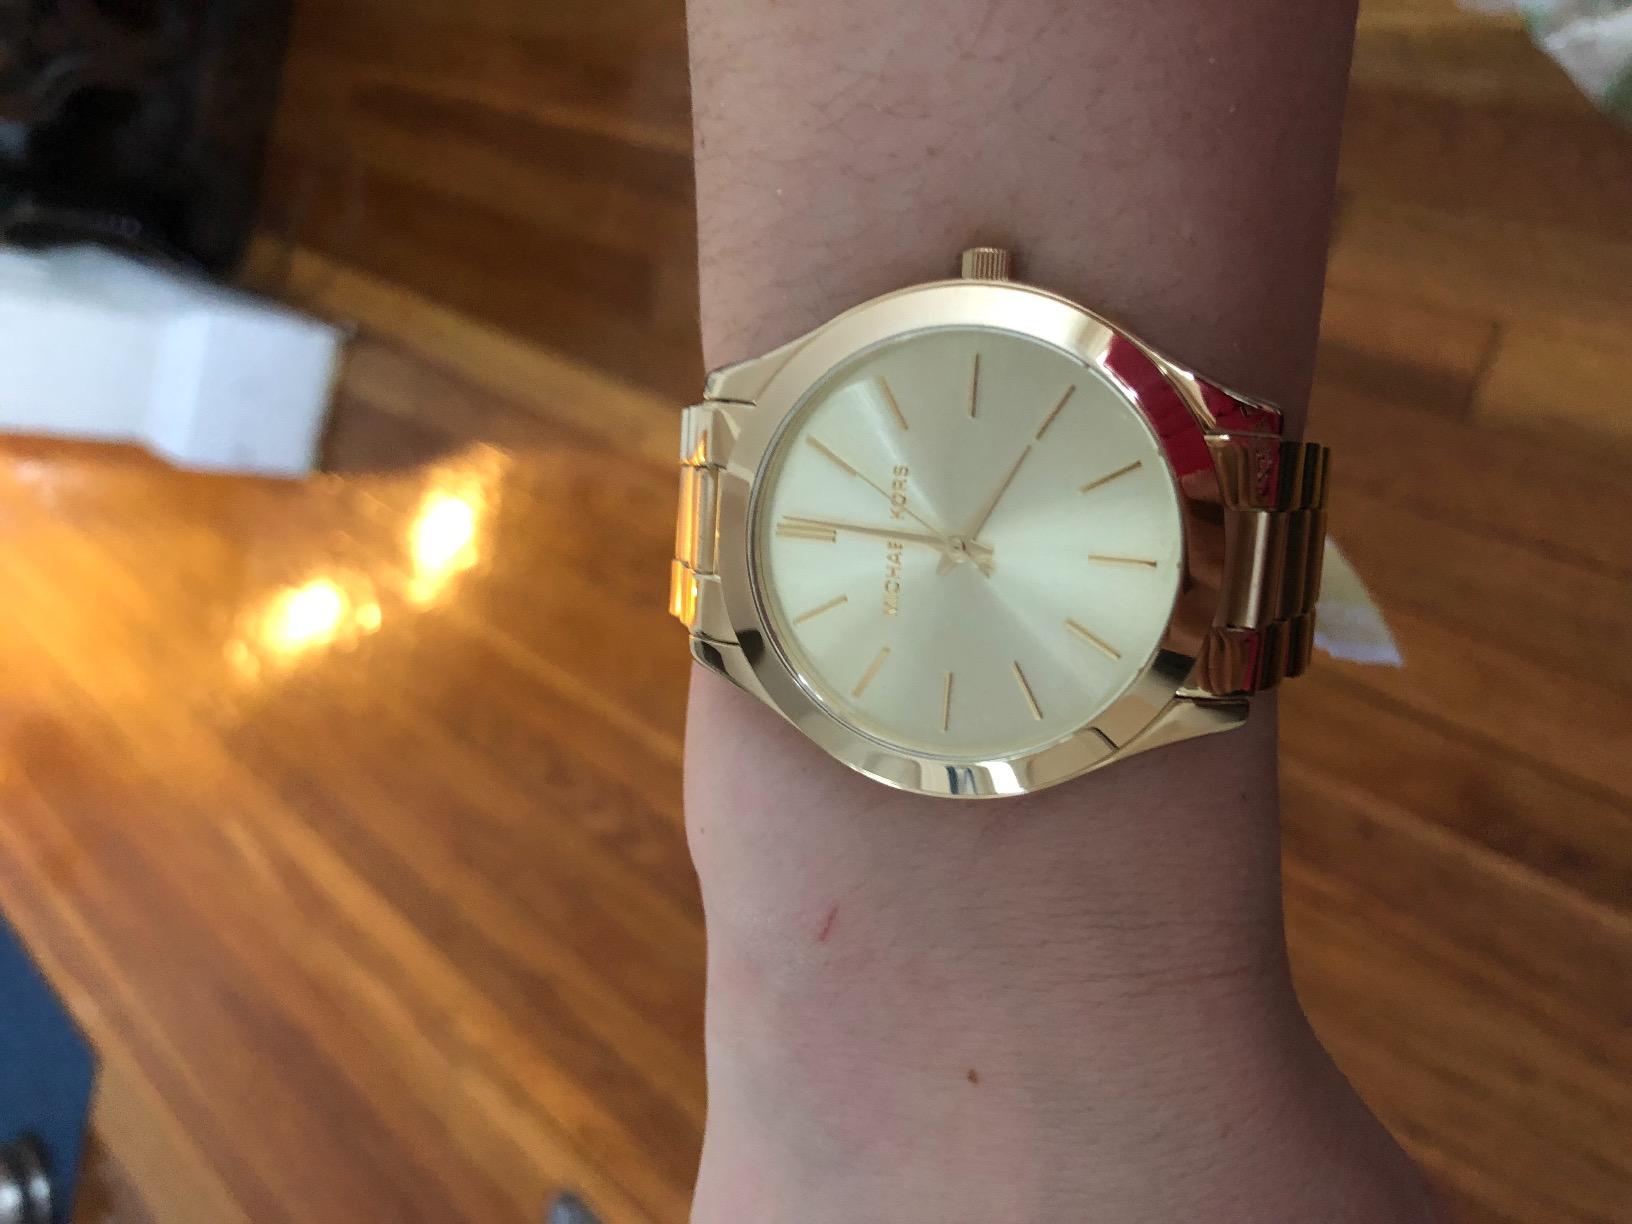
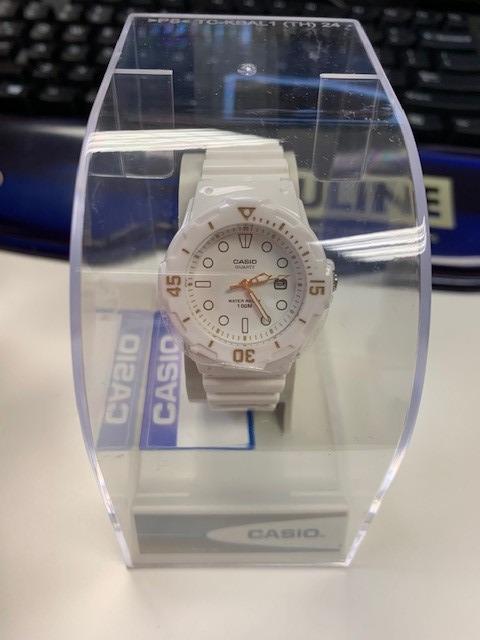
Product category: accessories_watch
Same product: no